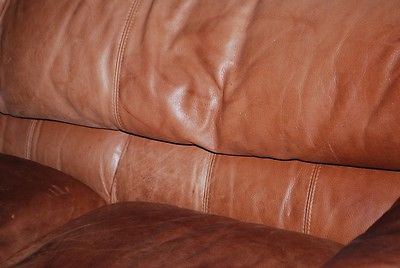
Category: sofa